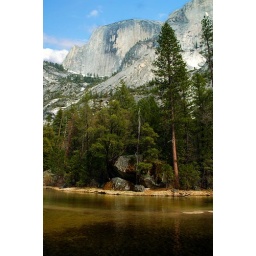
Half Dome with lower mirror lake in foreground